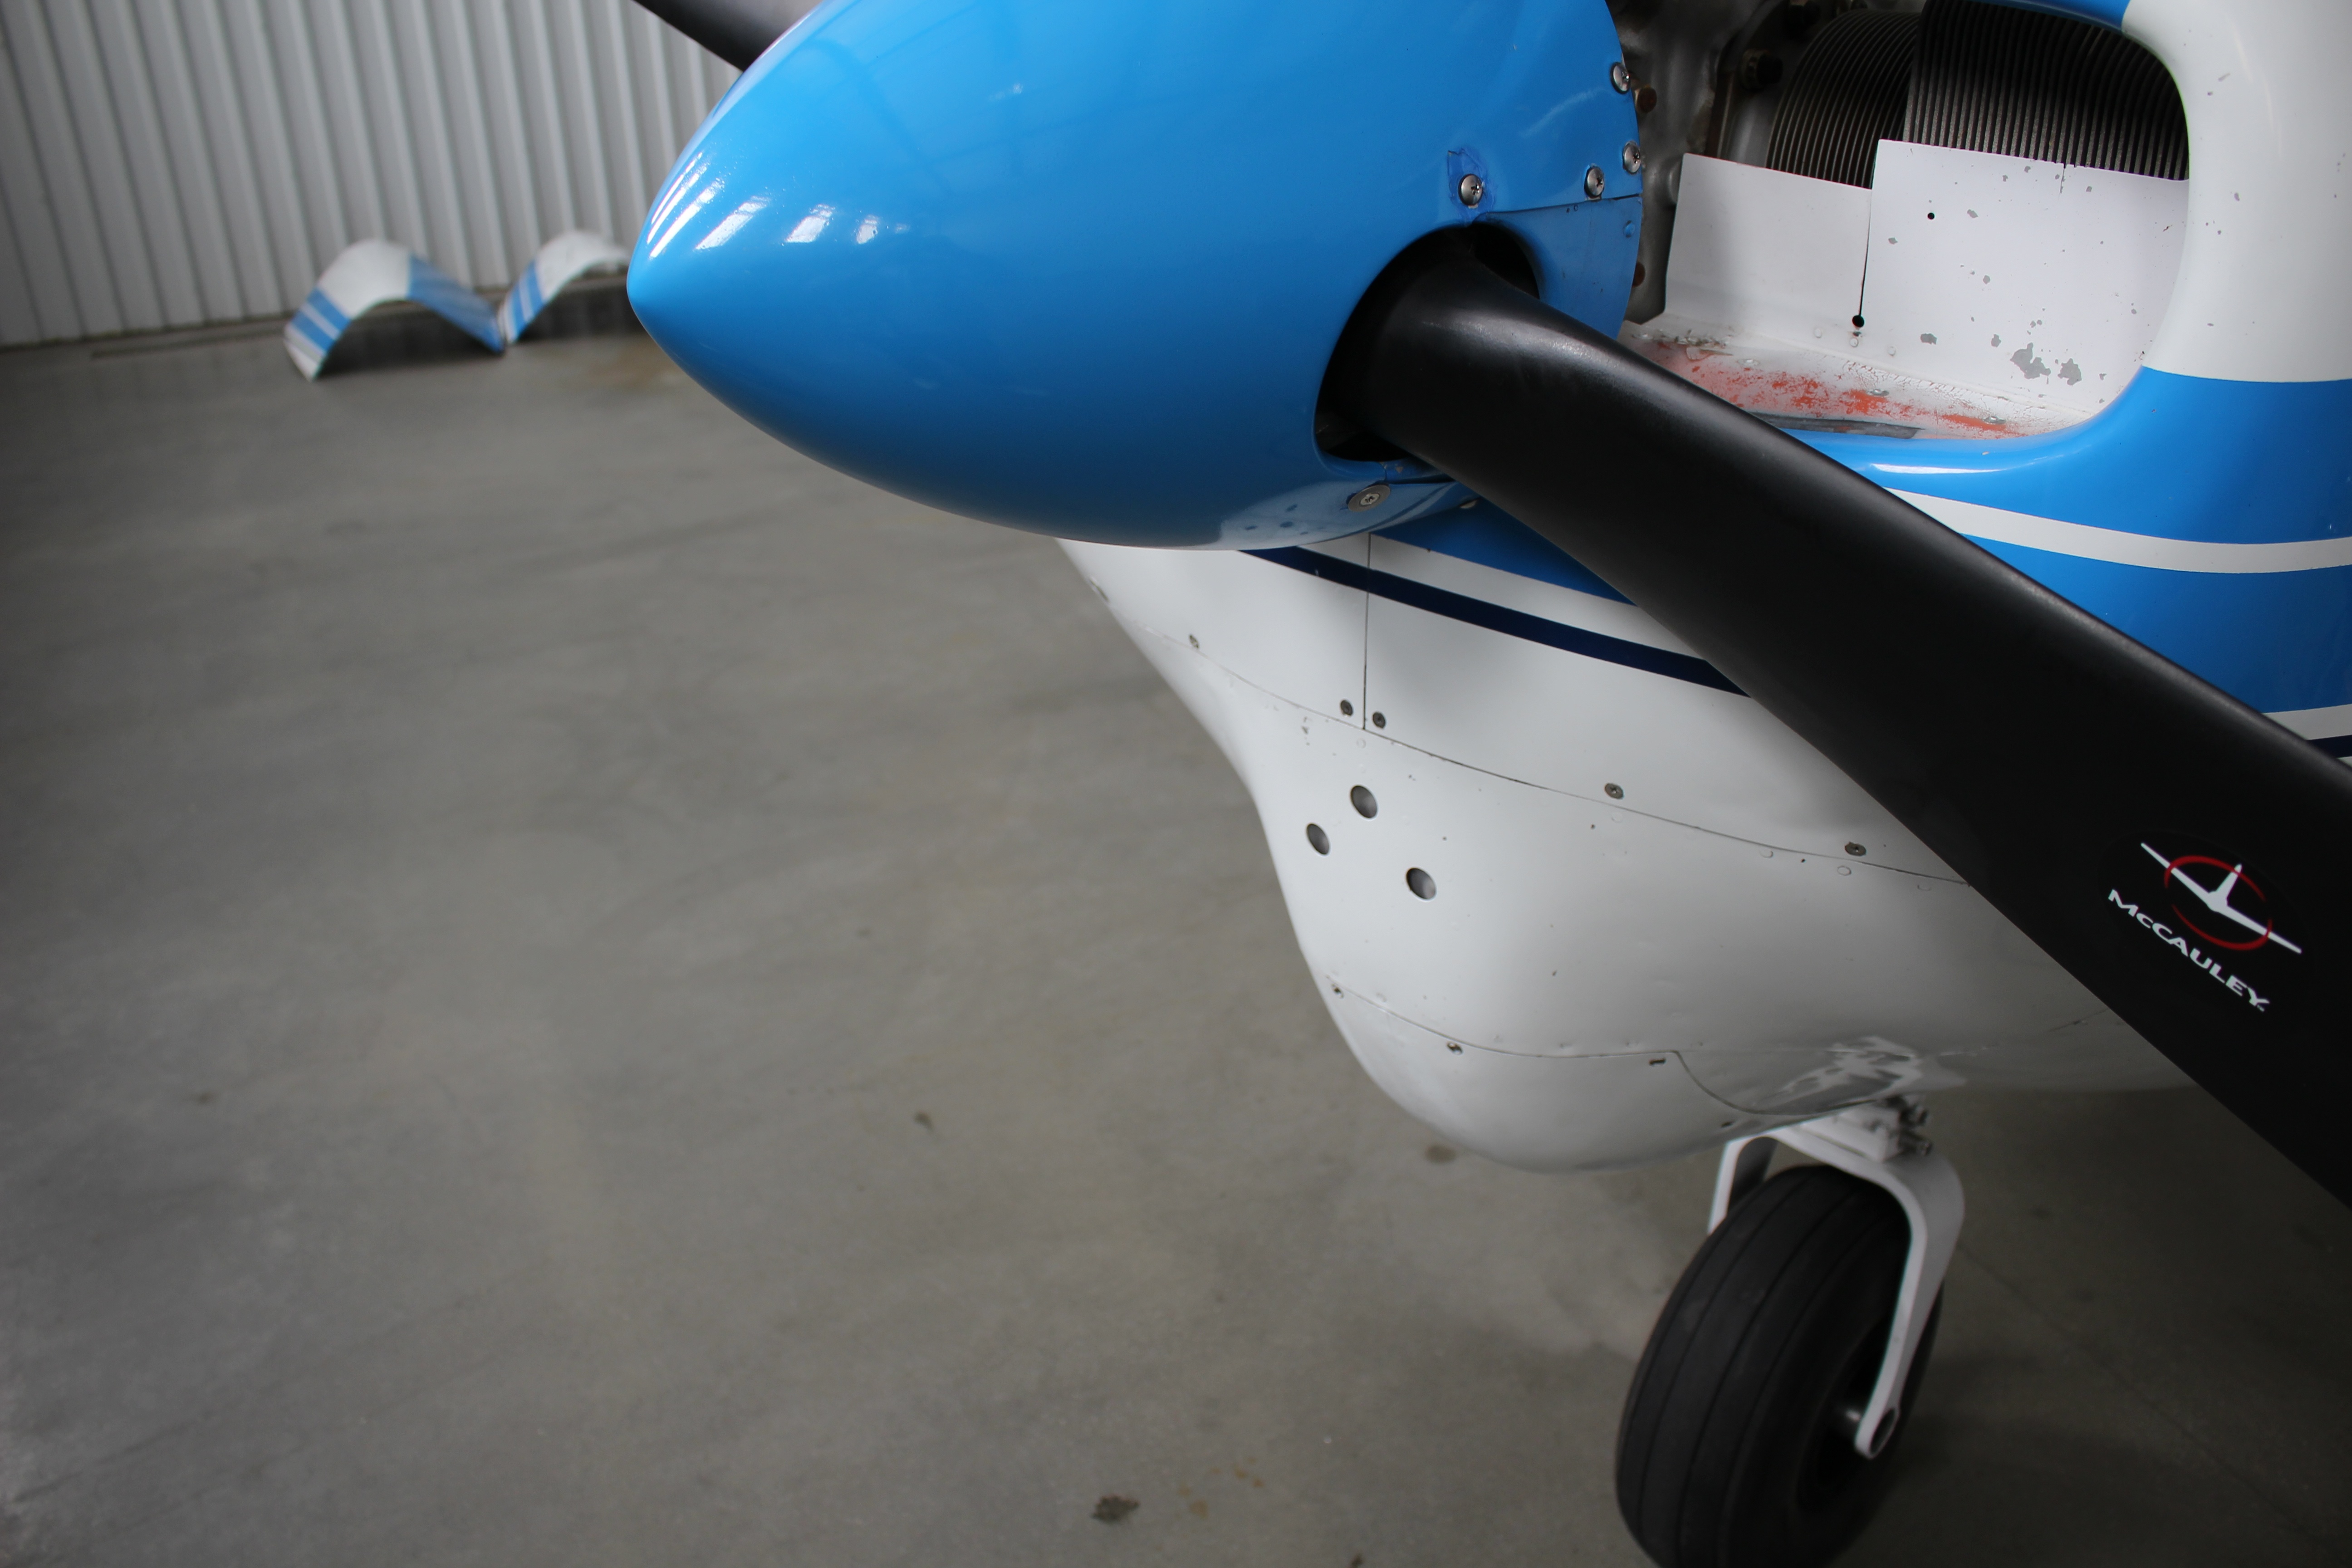
wing, wheel, airplane, aircraft, vehicle, aviation, propeller, fighter aircraft, automotive exterior, aircraft engine